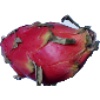
Label: Pitahaya Red 1